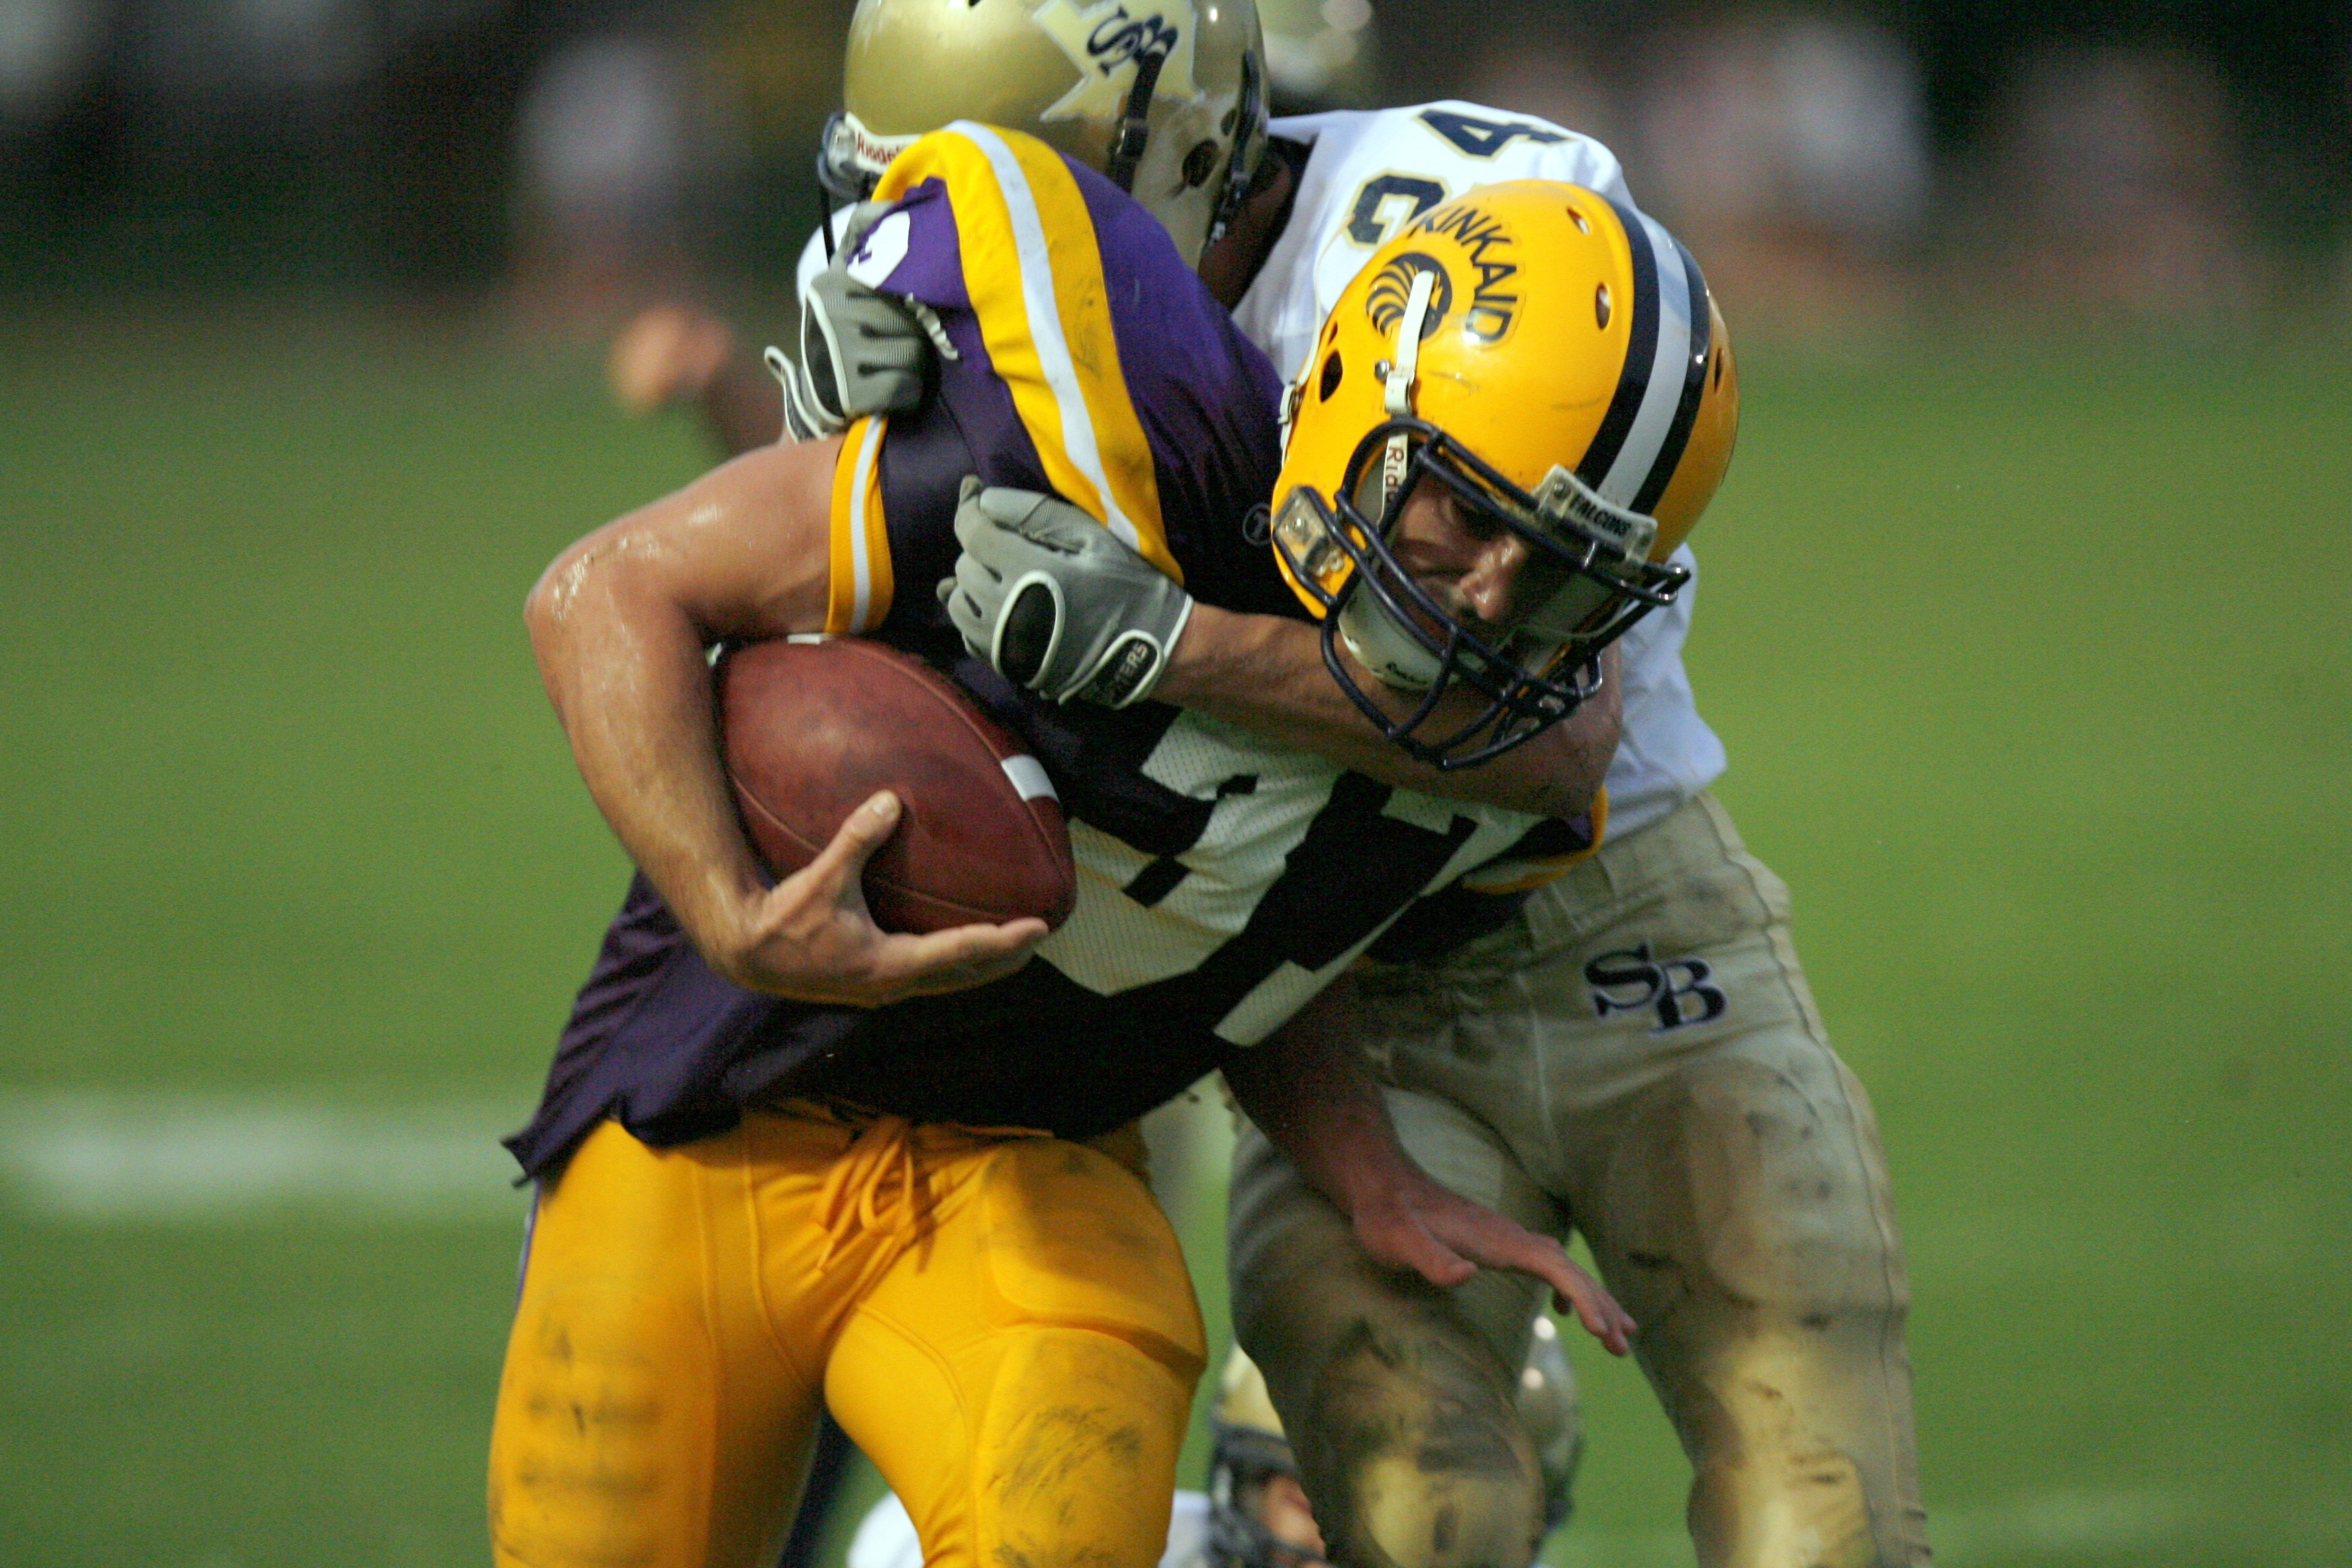
grass, sport, field, game, play, action, soccer, runner, football, player, energy, outdoors, competition, american, american football, sports, uniform, competitive, athlete, tackle, football player, american football player, ball carrier, gridiron, running back, pigskin, football field, tackling, gridiron football